Alice Gibson

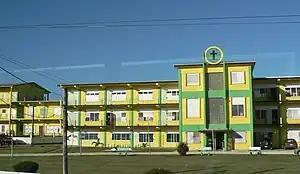
Pallotti High School for girls

Alice Gibson (3 September 1923 – 16 January 2021) was a chief librarian from Belize active in development of the country's library system. Beginning her career as a social worker, she became interested in fostering libraries throughout the country. She earned a degree from the British Library Service and founded libraries throughout the country. She worked at Pallotti High School in Belize City.